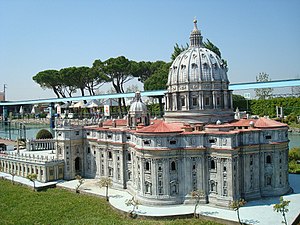
Italia in Miniatura / Udvalgte modeller / Italien
Model af Peterskirken i Rom.
Italia in Miniatura er en forlystelses- og miniaturepark fra 1970 i Viserba i Rimini, Italien.